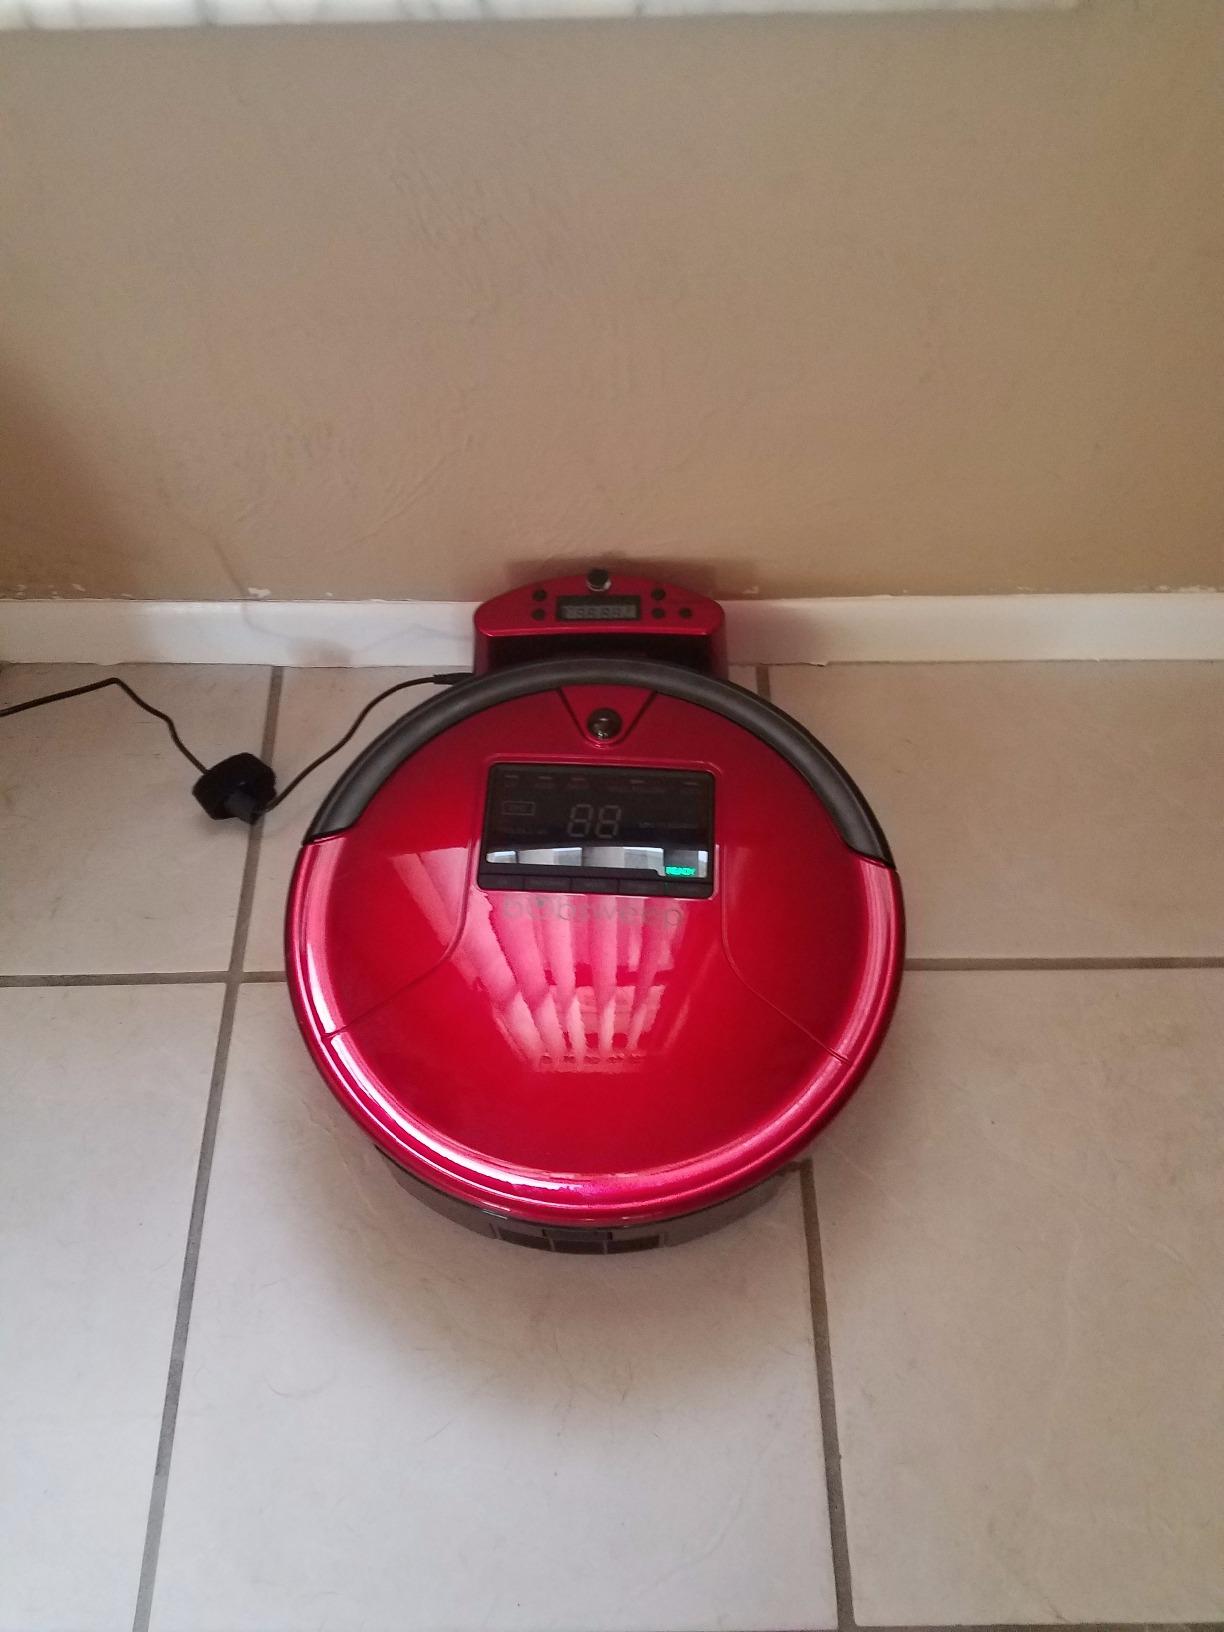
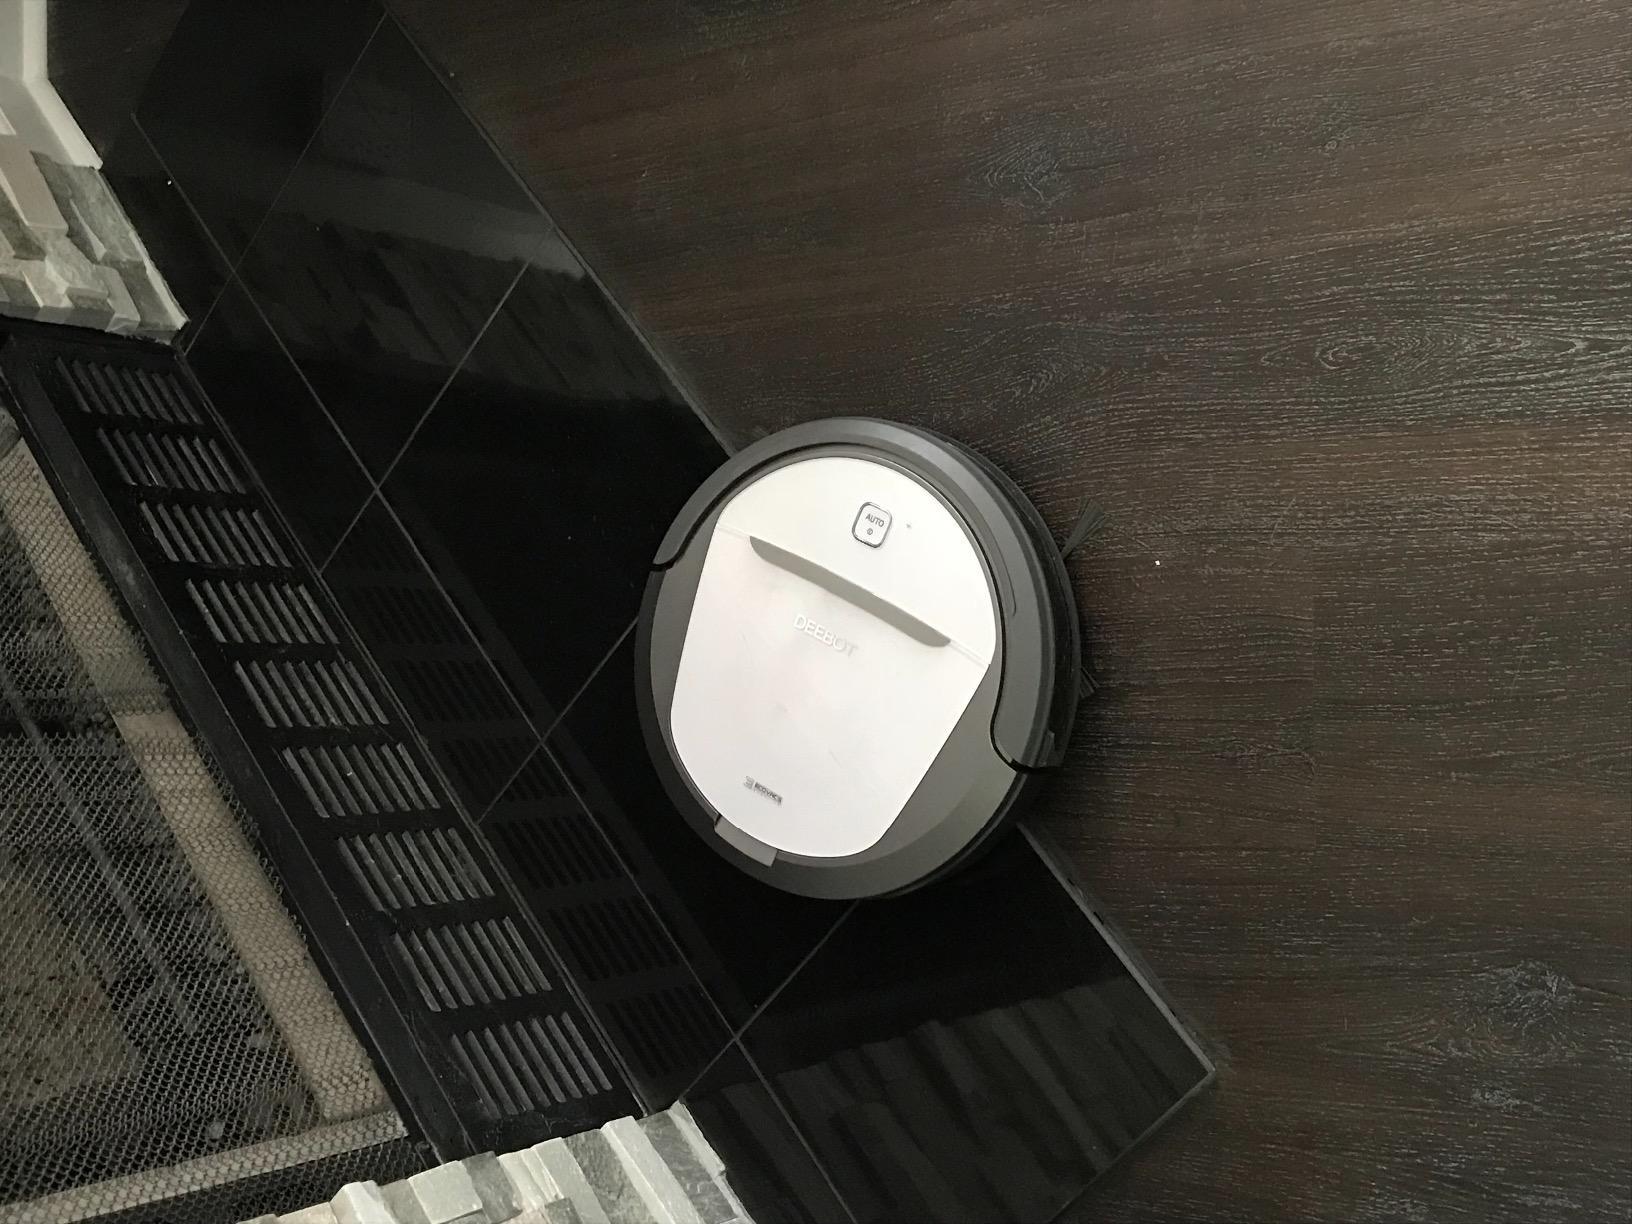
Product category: items_vacuum
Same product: no